Saint Paul Central High School

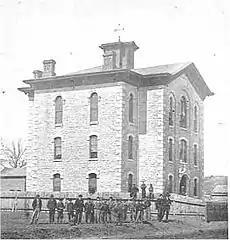
First Central High School: Saint Paul High School, 3rd floor of the Franklin School building (2 rooms), Broadway and Tenth Streets, 1866–1872. Photo dated 1865.

Central High School was founded in 1866 in response to student requests. Before 1866, there were no educational opportunities in Saint Paul beyond grade school. About a dozen students wished to continue their schooling so, in 1866, two rooms were set aside for the "High School" on the third floor of the Franklin School building, located at Broadway and Tenth Streets in downtown Saint Paul. Some people thought that the school was a waste of space. Eugene Foster (known as the "Father of the High School") was the principal, and Mrs. H.M. Haynes was the lone teacher. The first graduating class of the Saint Paul High School was in 1870, and consisted of two students: Fannie Haynes (the daughter of the teacher), and A. P. Warren. The first 2 diplomas were hand printed on sheepskin. Gradually, the classes enrolled in the Franklin Building became too large for the two little rooms to accommodate them.